Juvenile cellulitis

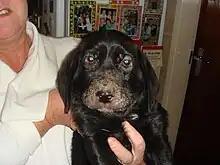
Puppy with juvenile cellulitis at 7 weeks old.

Juvenile cellulitis, also known as puppy strangles or juvenile pyoderma, is an uncommon disease of dogs. Symptoms include dermatitis, lethargy, depression and lameness. When puppies are first presented with what appears to be staphylococcal pyoderma, juvenile cellulitis, a relatively rare condition, may not be considered.